Das Kapital

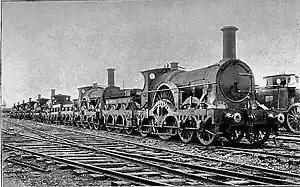
An early Great Western Railway train. The development of railways drastically reduced turnover times for capital, a critical aspect of accumulation discussed in Volume II.

This part examines how surplus-value is reconverted into capital, leading to capital accumulation on an ever-expanding scale. Marx's analysis here operates under specific assumptions: a closed system (no foreign trade), no problems of realizing commodities at their values, and the exclusion of the division of surplus-value into rent, interest, and industrial profit.